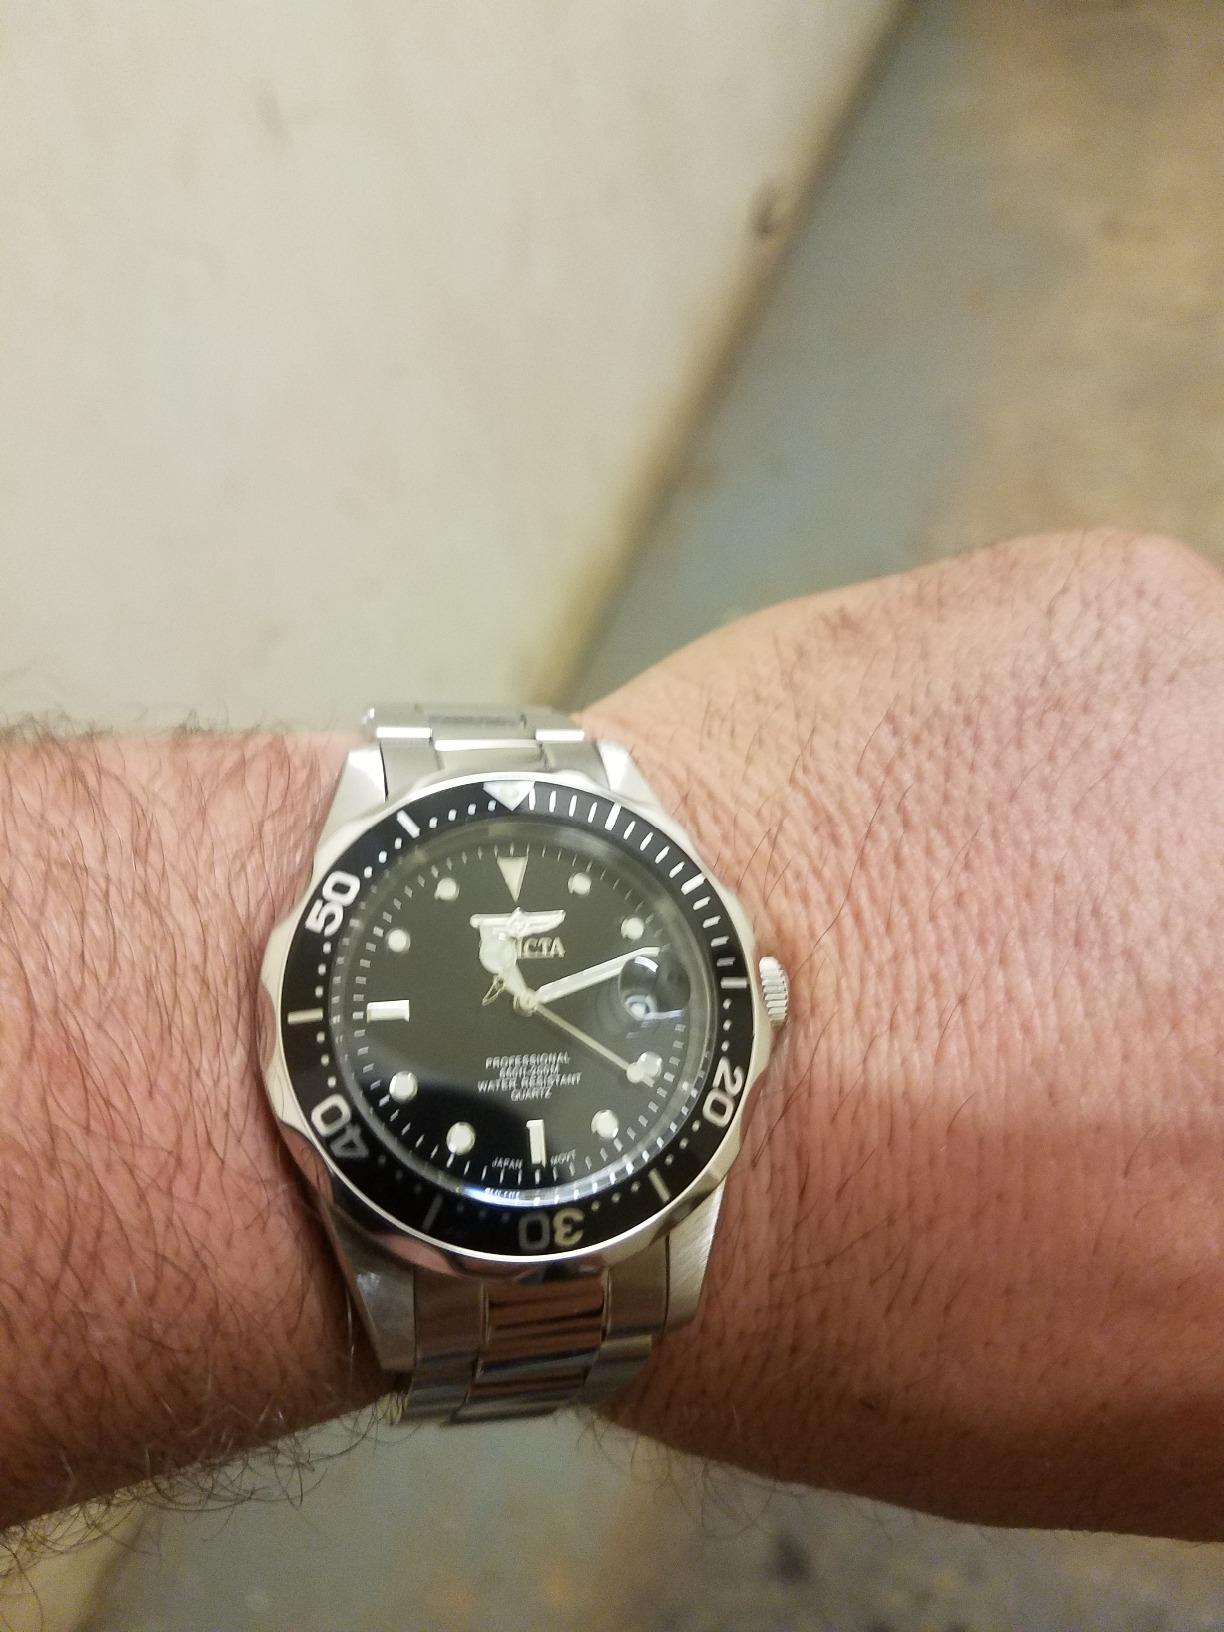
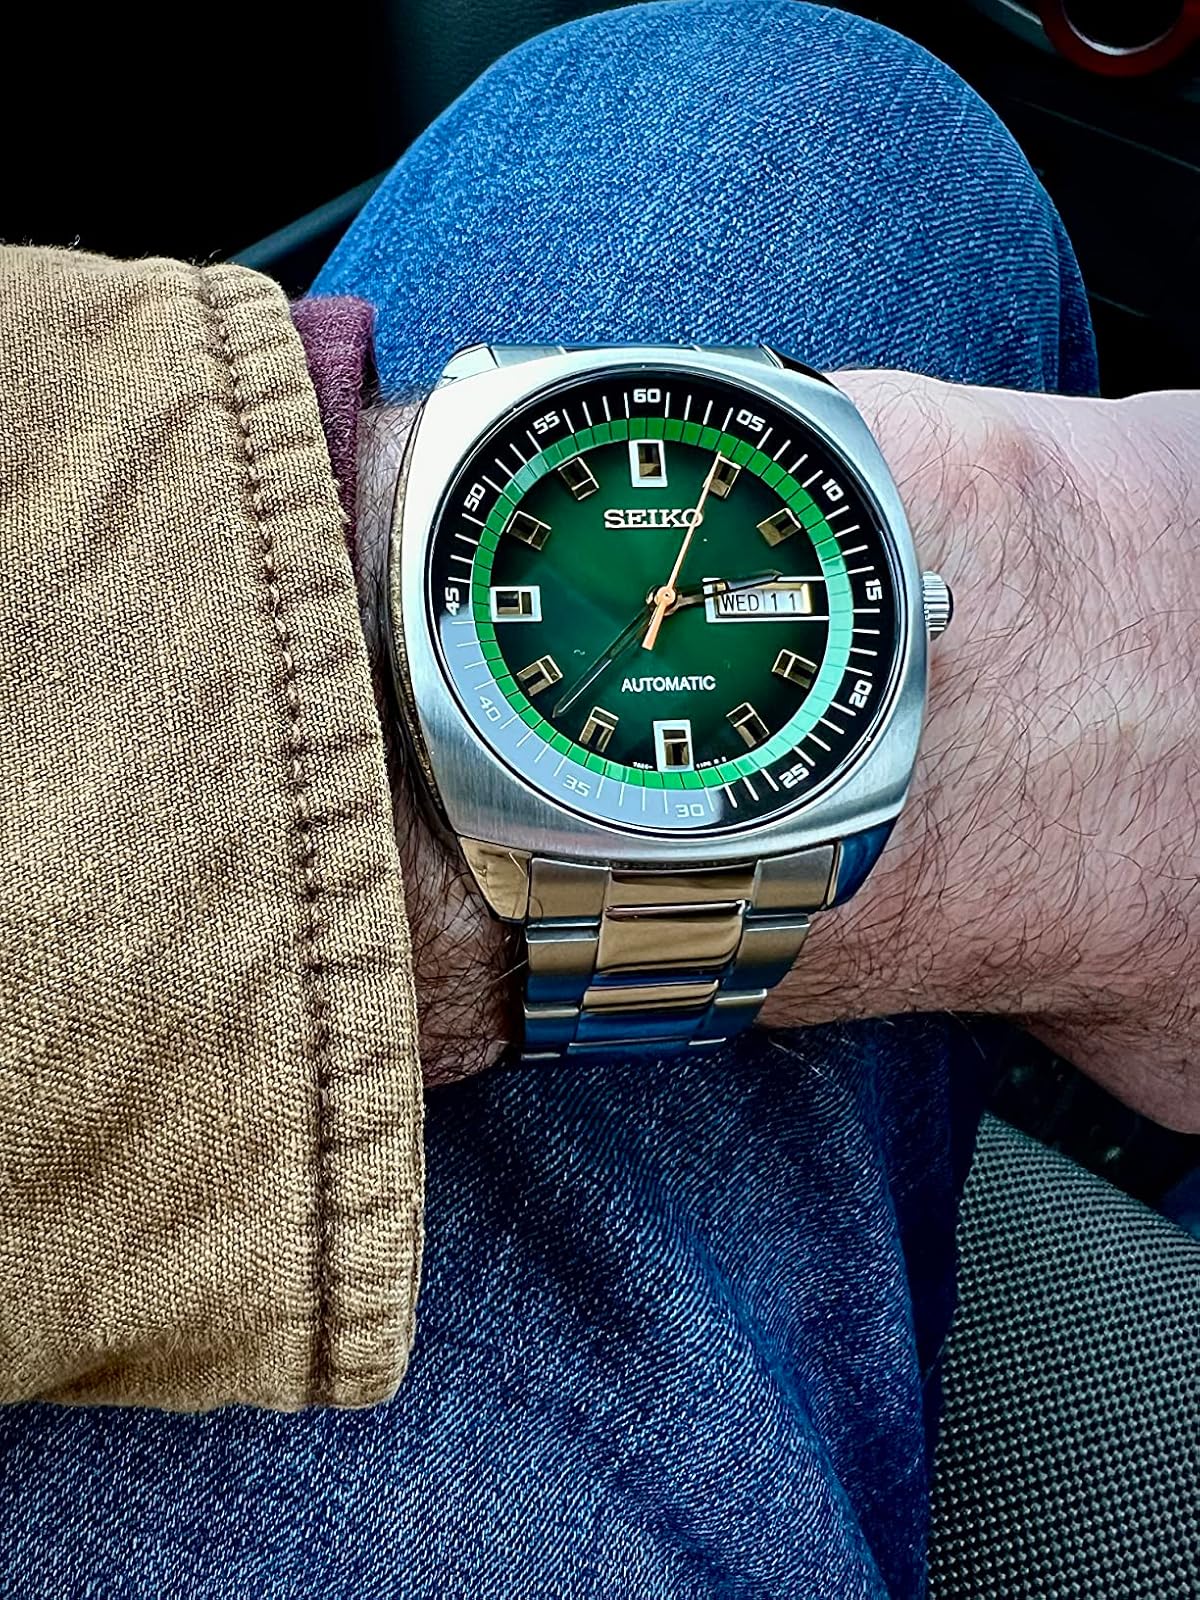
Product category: accessories_watch
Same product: no